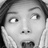
Emotion: surprise